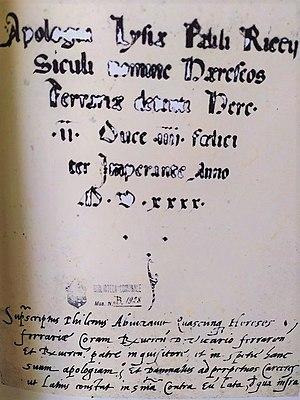
Paolo Ricci, connu sous le pseudonyme de Camillo Renato est un franciscain italien du XVIᵉ siècle.